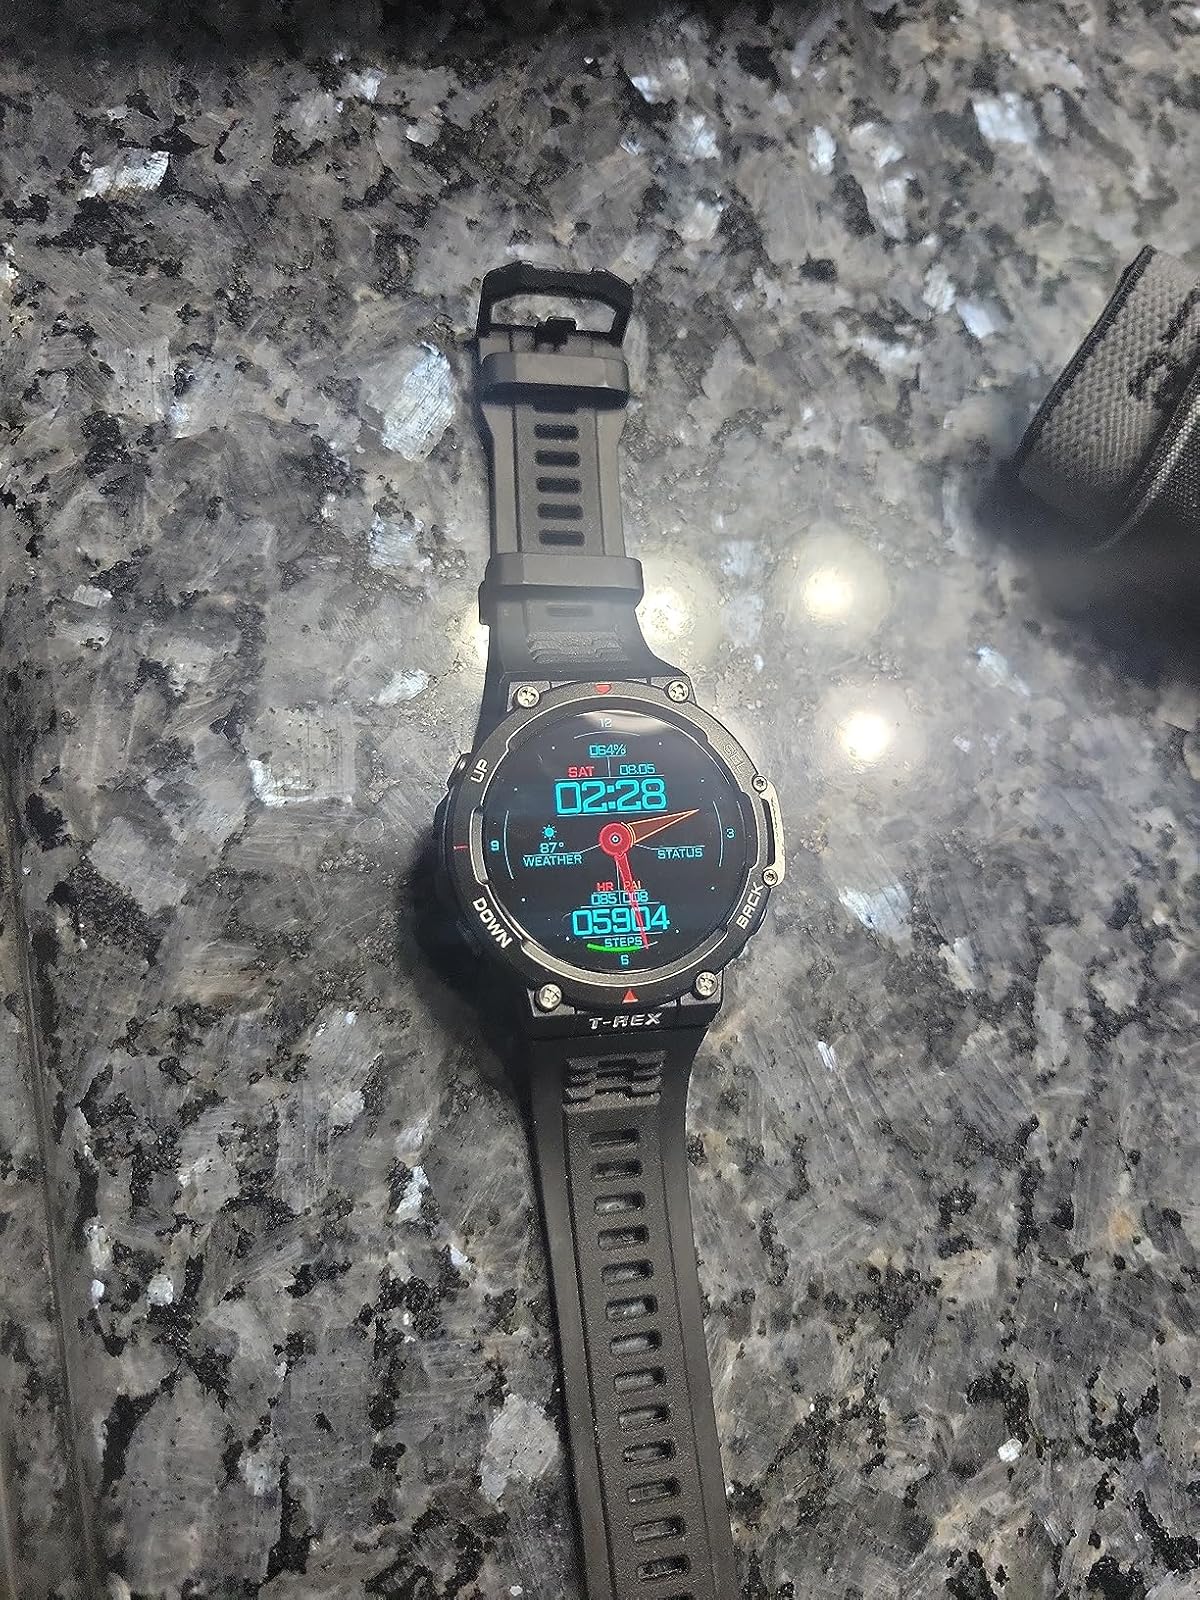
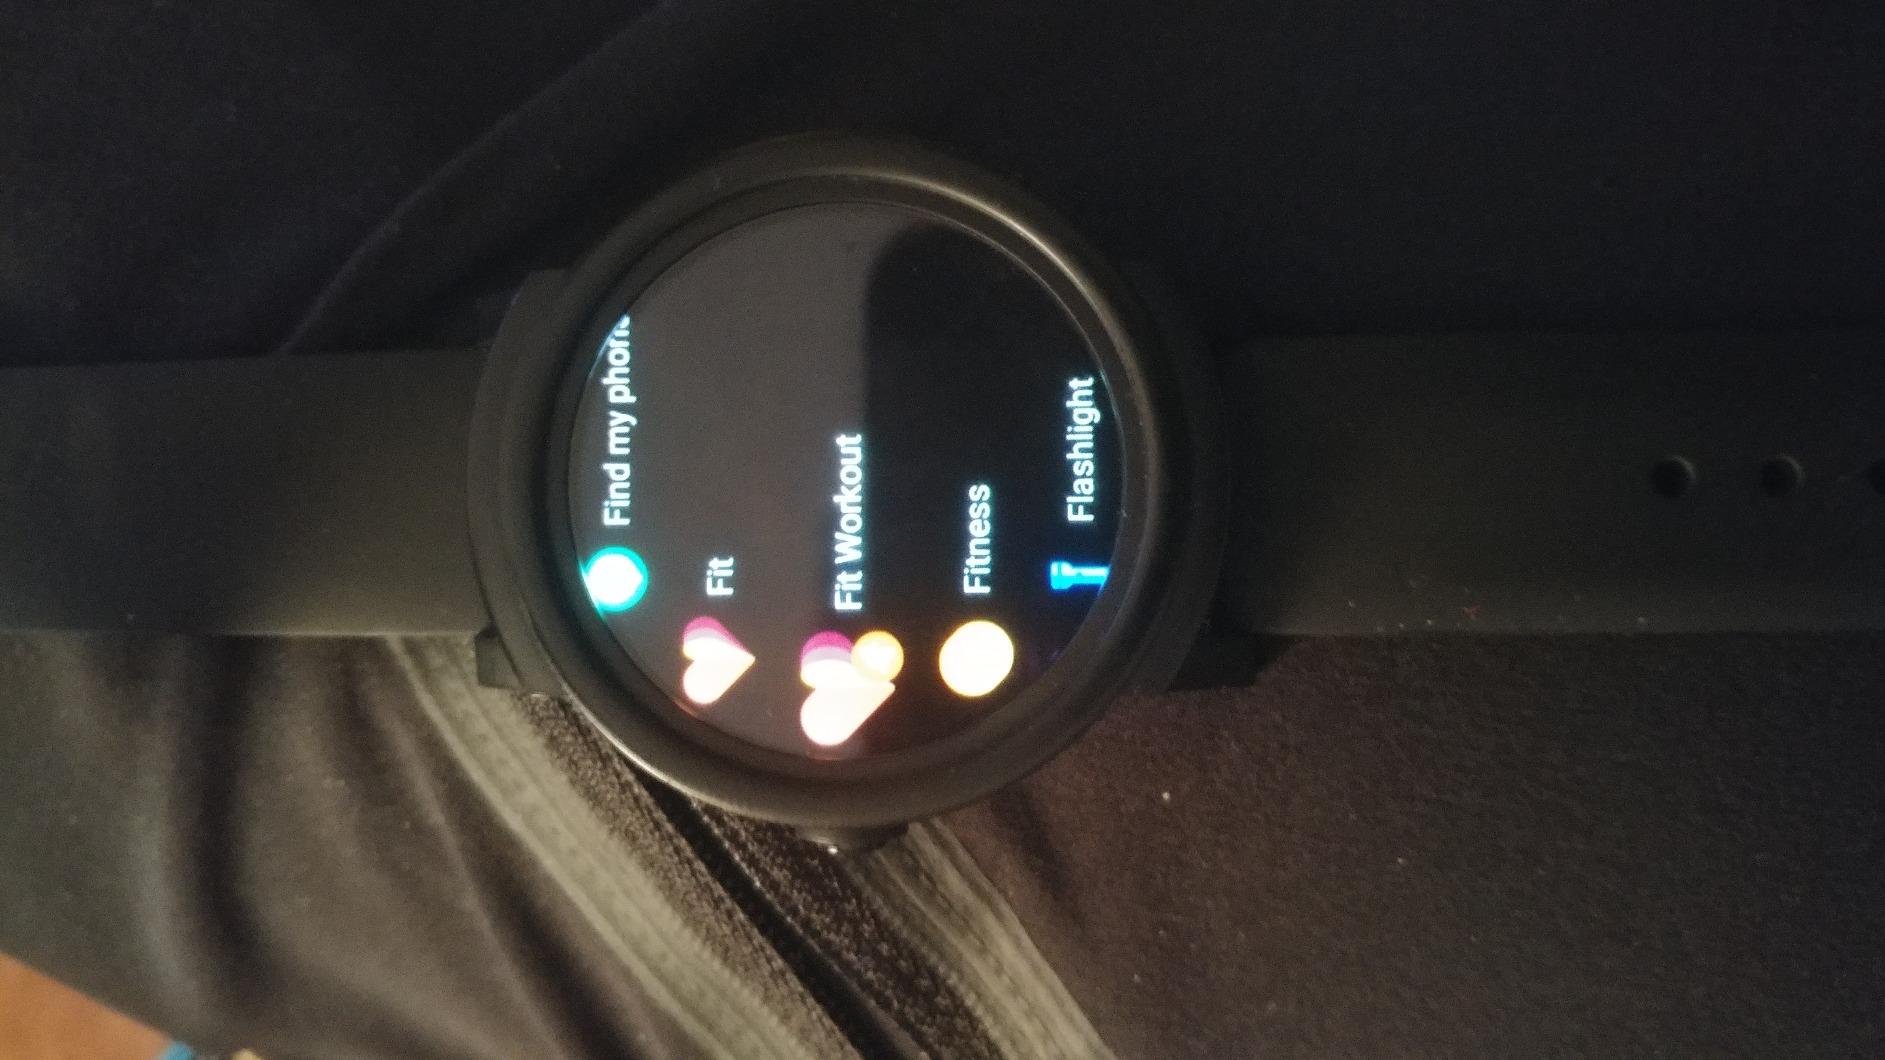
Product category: smartwatch
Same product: no